Mr. Natwarlal

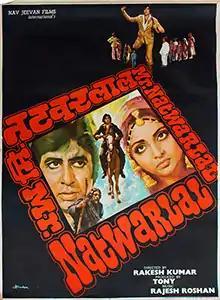
Film poster

Mr. Natwarlal is a 1979 Indian Hindi action comedy film produced by Tony Glaad (as "Tony") and directed by Rakesh Kumar. The film stars Amitabh Bachchan, Rekha, Ajit, Kader Khan, Amjad Khan and the music is by Rajesh Roshan, the songs are written by Anand Bakshi. The highlight of the film was a children's song sung by Amitabh Bachchan. Tony Glaad decided to take them as the writers of the film. The film was shot in Kashmir with most of the shooting done in Beerwah, Jammu and Kashmir. Film and music expert Rajesh Subramanian revealed, that the vocals for "Mere Paas Aao" were to be recorded by Kishore Kumar, but since Amitabh Bachchan was planning a mega live concert abroad, he wanted to sing a song in his voice to perform live at the concerts, hence it was sung by Bachchan.